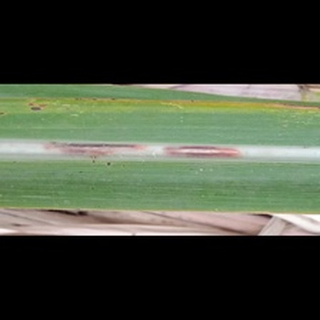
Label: sugarcane_red_rot